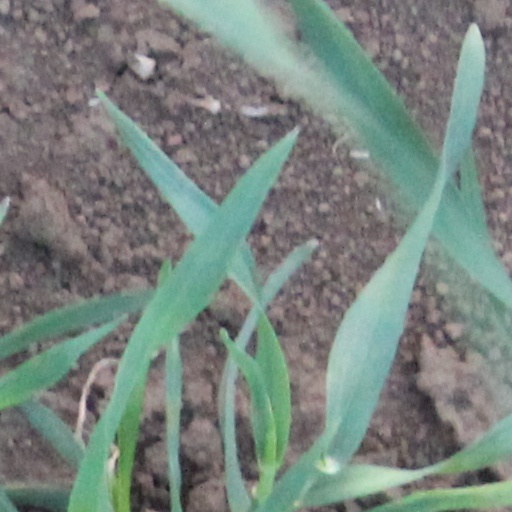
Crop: wheat